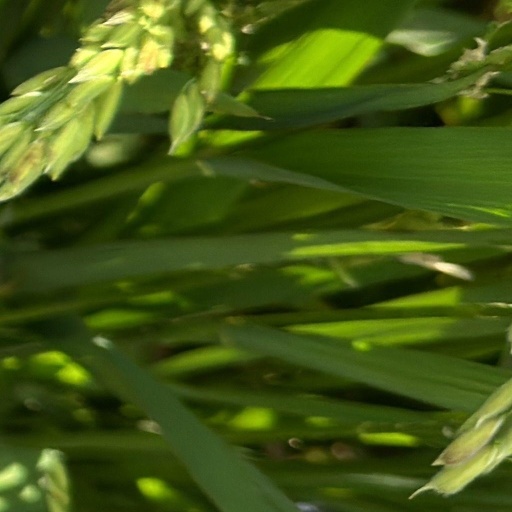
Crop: rice